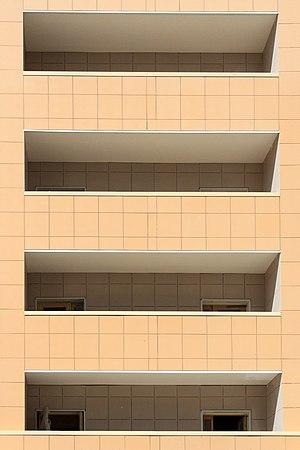
Podolsk est une ville de l'oblast de Moscou, en Russie, et le centre administratif du raïon de Podolsk. Sa population s'élevait à 299 660 habitants en 2017.